Hōnen-in

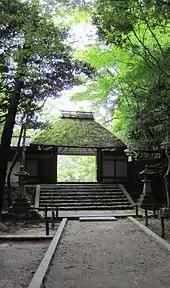
Gate to Hōnen-in

Hōnen-in (法然院) is a Buddhist temple located in Sakyō-ku, Kyoto, western Japan.